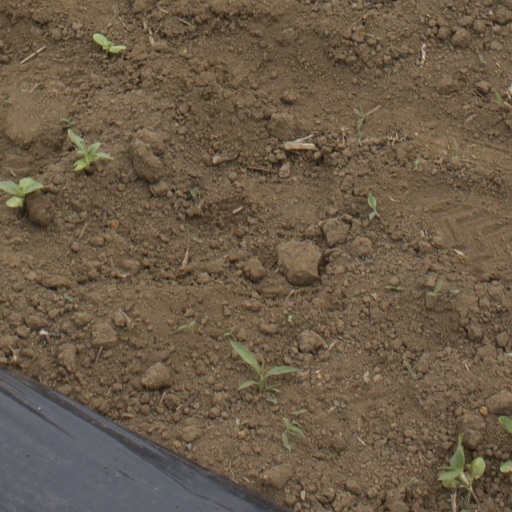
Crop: Jerusalem artichoke